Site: brandenburg
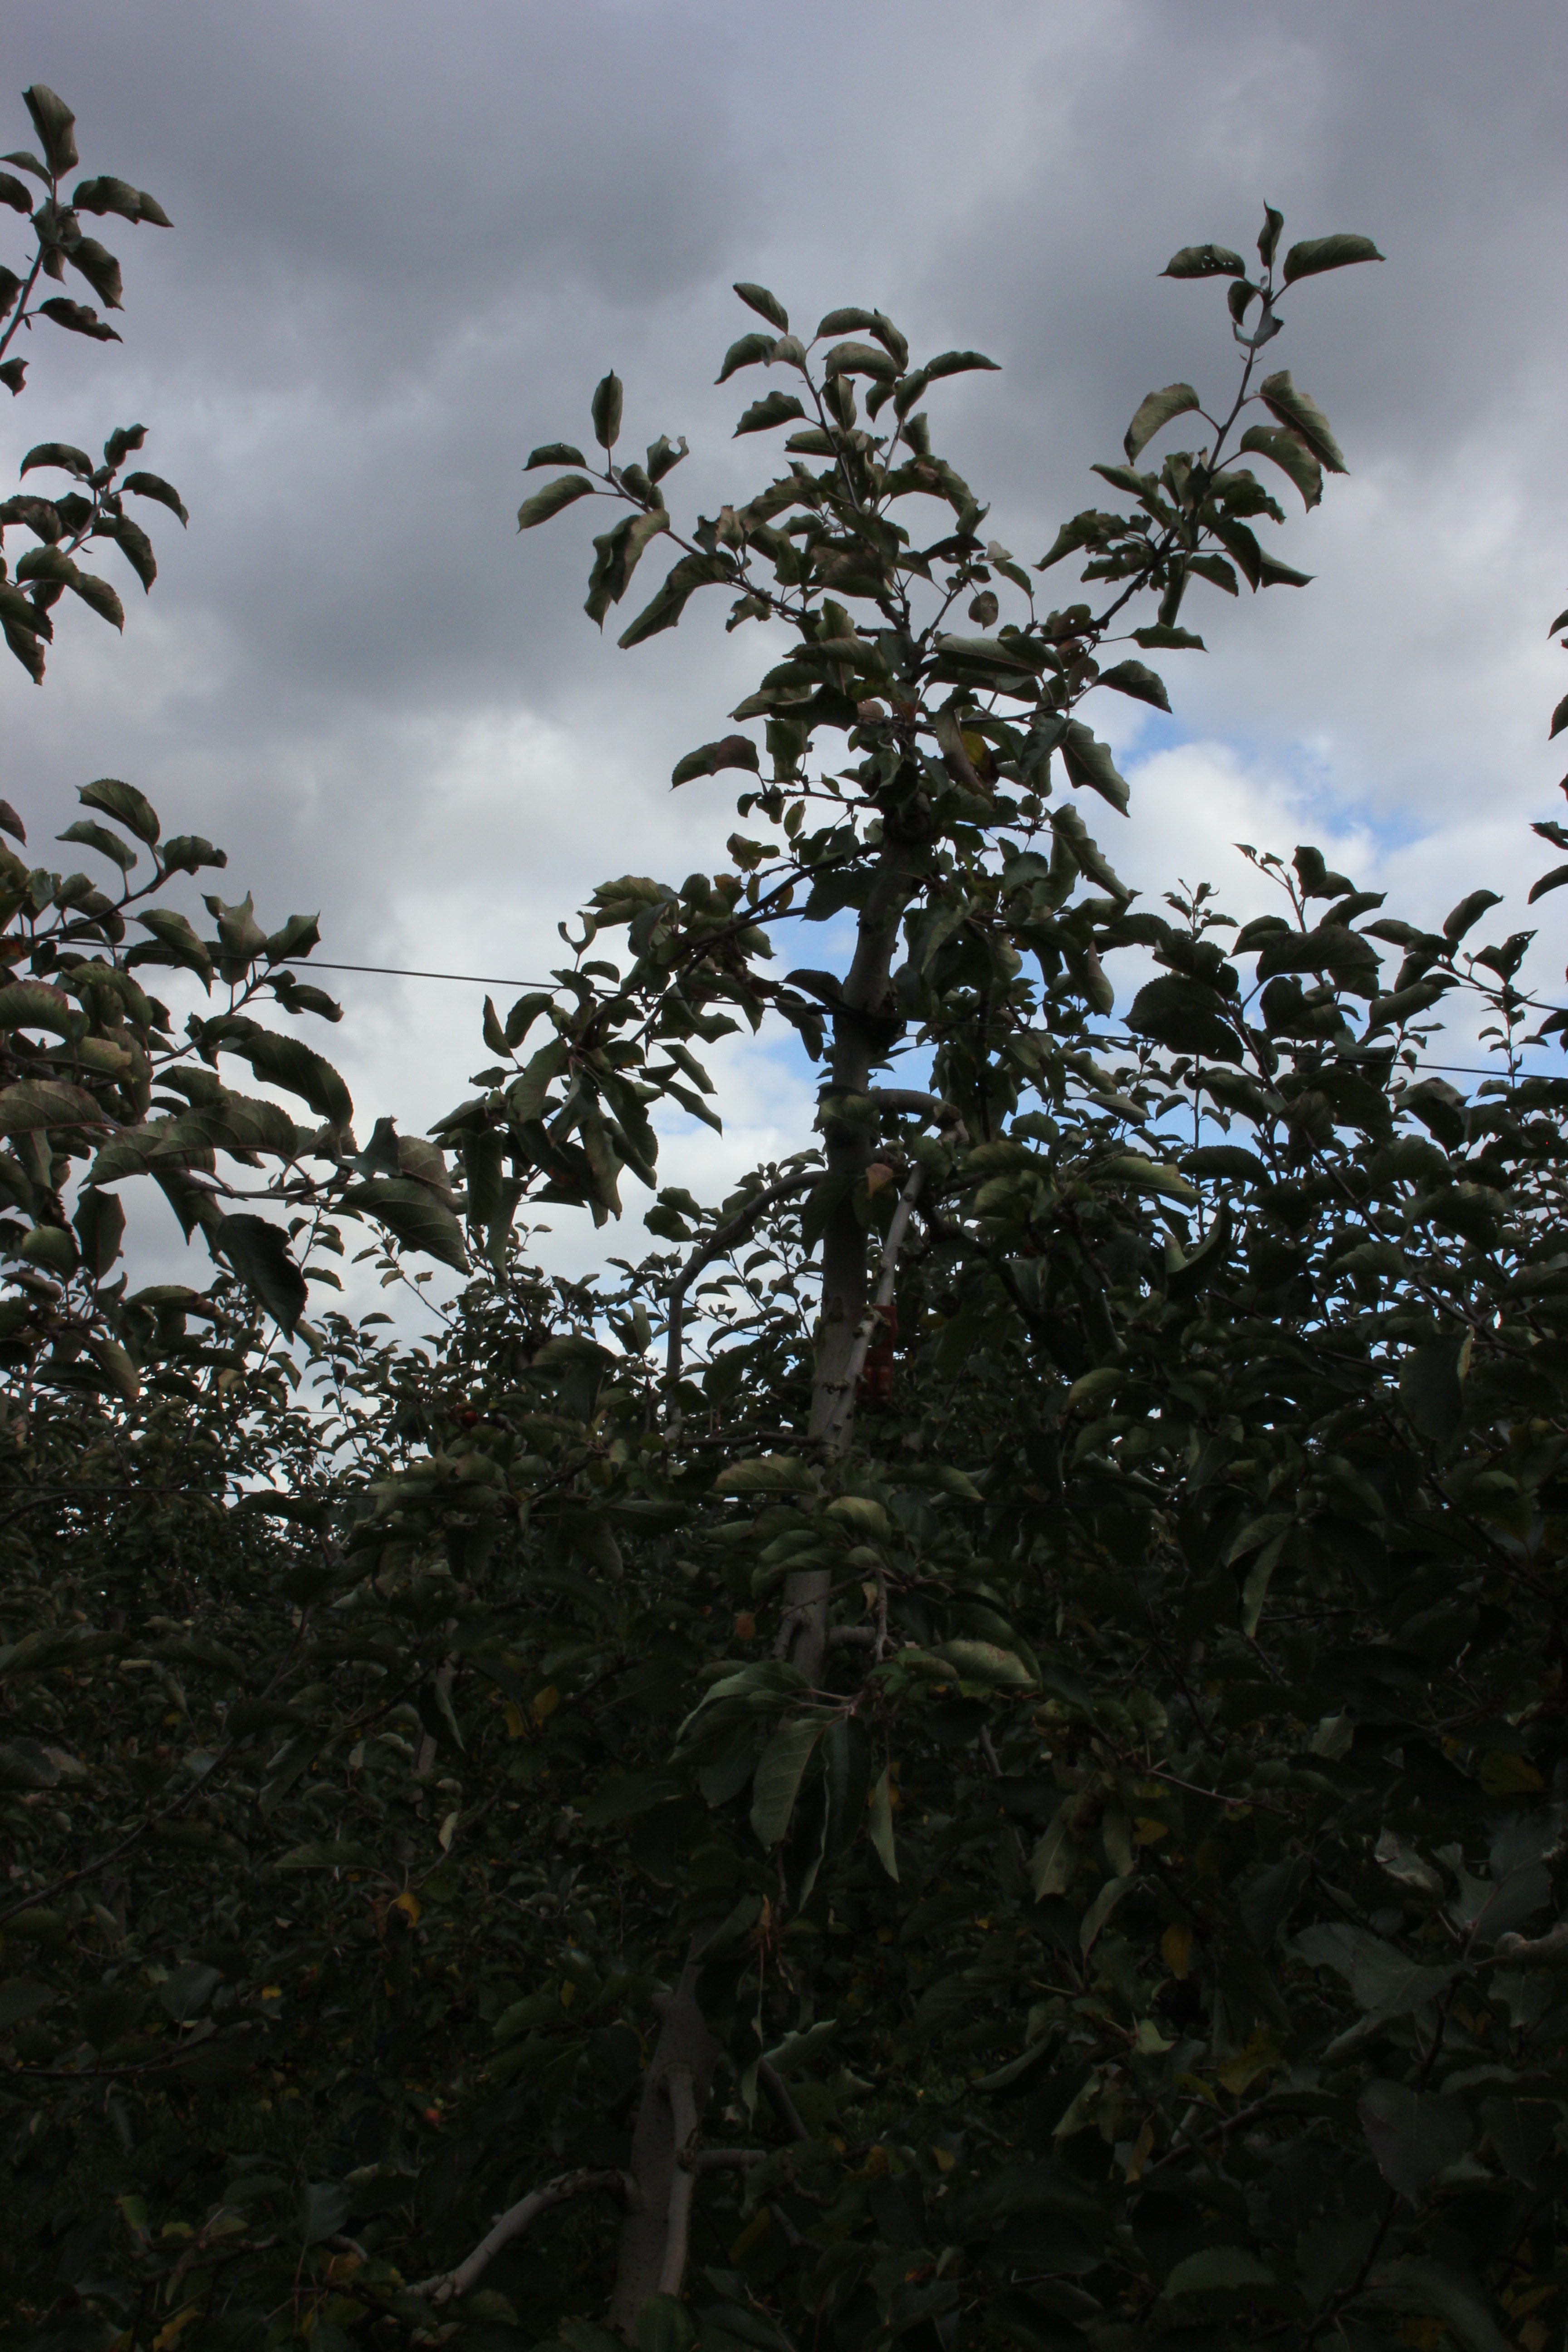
Growth stage (BBCH 91): Senescence, beginning of dormancy